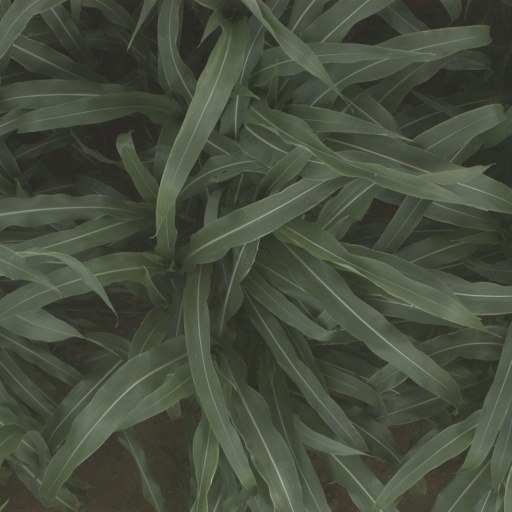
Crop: sorghum